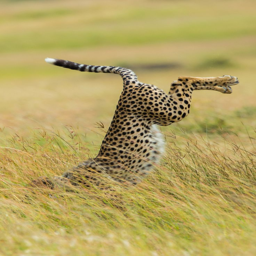
be different winners of the first annual competition